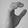
ASL letter: C